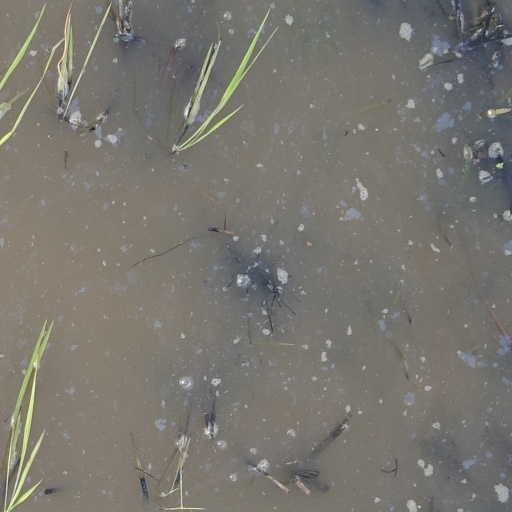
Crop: rice